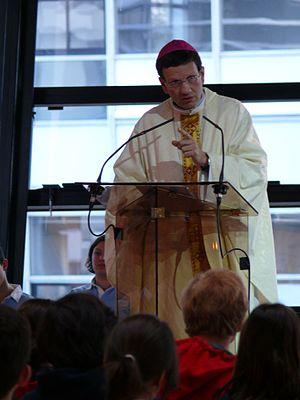
Monseigneur Benoît Rivière, évêque d'Autun (Saône-et-Loire, France), à la Rencontre Nationale de Chrétiens en Grande École, à Pontoise (Val-d'Oise, France), en février 2009.